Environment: real
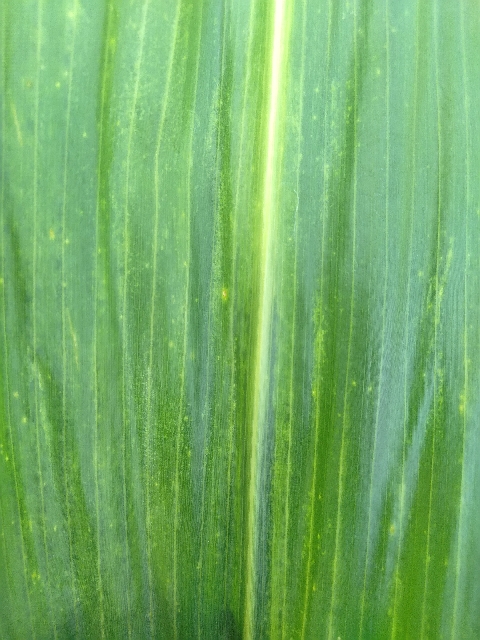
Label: lethal_necrosis